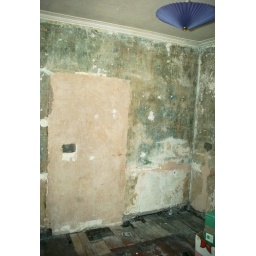
It looks as though there used to be a door in this wall